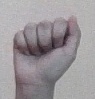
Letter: saad